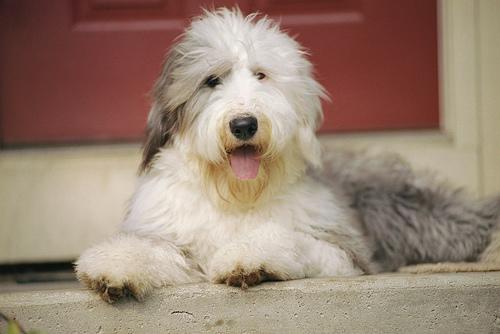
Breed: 257-n000108-Old_English_sheepdog